Mike Ross (artist)

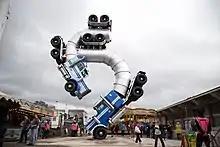
"Big Rig Jig" at Dismaland in 2015

Ross' best known work, "Big Rig Jig", consisted of two modified tanker trucks attached to each other vertically in an S shape, with a truss installed in the tanks that allowed people to climb inside. The piece was built at American Steel, an art fabrication shop in Oakland, California. It was commissioned by the Black Rock City, LLC for Burning Man in 2007, and was considered one of the highlights of the event. It toured to the Coachella Music Festival in 2008, and featured at Dismaland in 2015. Ross described the work as a commentary on America's unsustainable oil economy.